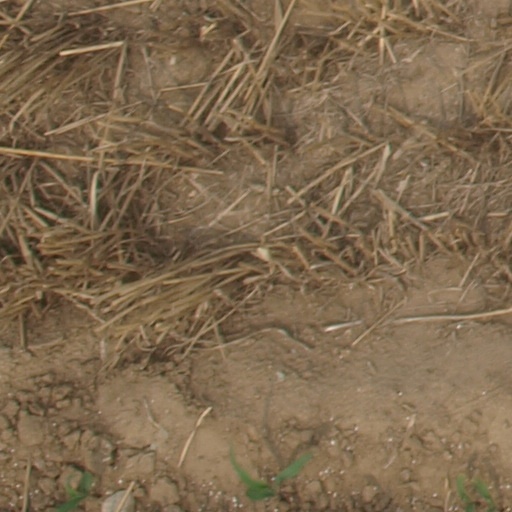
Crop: maize; corn